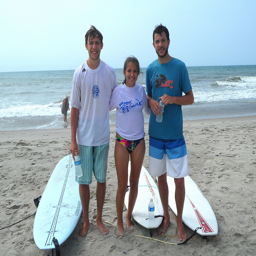
Three people are standing on a beach with surfboards.
There are people standing together on the beach
Three young people are on the beach with their surfboards posing for the camera.
Three people are posing for a picture on the beach
Two men and a girl stand on the beach with their surfboards.